BBC Television Shakespeare

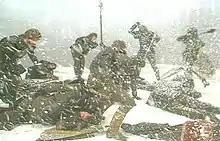
The Battle of Tewkesbury. Note the similarity in the costumes of the two sets of combatants. It is virtually impossible to tell the Yorkists from the Lancastrians.

Inspired by the notion that the political intrigues behind the Wars of the Roses often seemed like playground squabbles, Howell and production designer Oliver Bayldon staged the four plays in a single set resembling a children's adventure playground. However, little attempt was made at realism. For example, Bayldon did not disguise the parquet flooring ("it stops the set from literally representing [...] it reminds us we are in a modern television studio"), and in all four productions, the title of the play is displayed within the set itself (on banners in "The First Part" and "The Second Part" (where it is visible throughout the entire first scene), on a shroud in "The Third Part", and written on a chalkboard by Richard himself in "The Tragedy of Richard III"). Many critics felt these set design choices lent the production an air of Brechtian "verfremdungseffekt". Stanley Wells wrote of the set that it was intended to invite the viewer to "accept the play's artificiality of language and action." Michael Hattaway describes it as "anti-illusionist." Susan Willis argues it allows the productions "to reach theatrically toward the modern world." Ronald Knowles writes, "a major aspect of the set was the subliminal suggestion of childlike anarchy, role-playing, rivalry, game and vandalism, as if all culture were precariously balanced on the shaky foundations of atavistic aggression and power-mad possession."